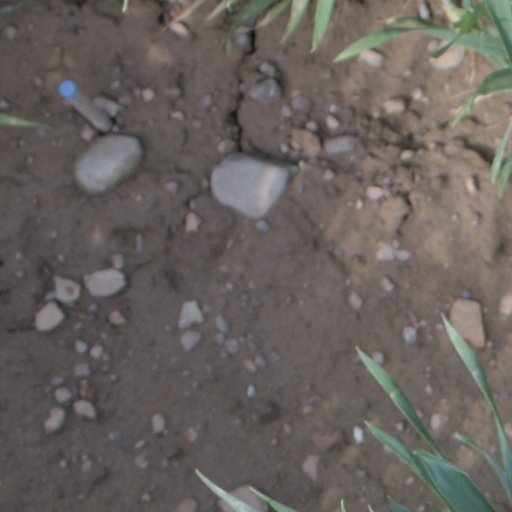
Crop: wheat